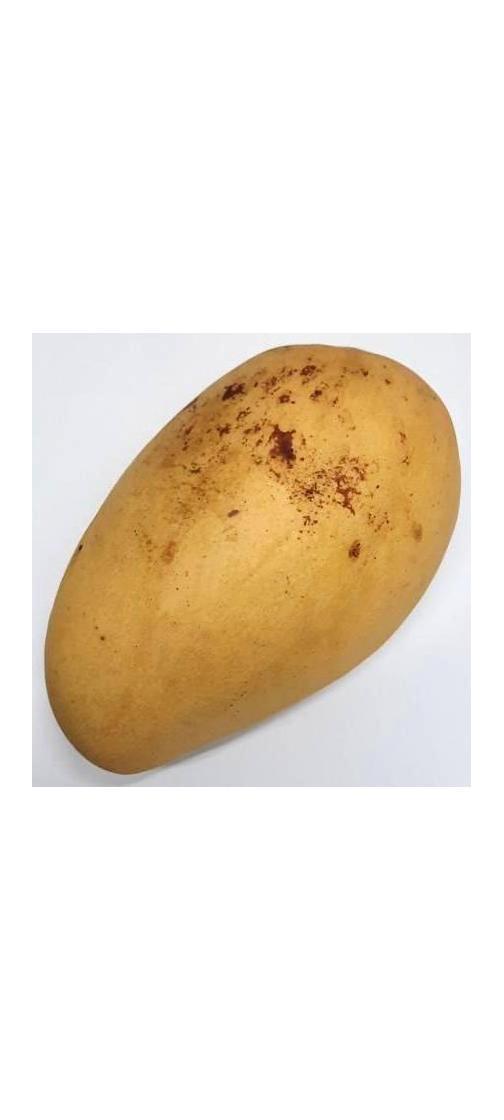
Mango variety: Katimon